Question: What are the men playing?
Tambaya: Wanne wasa mazan suke?
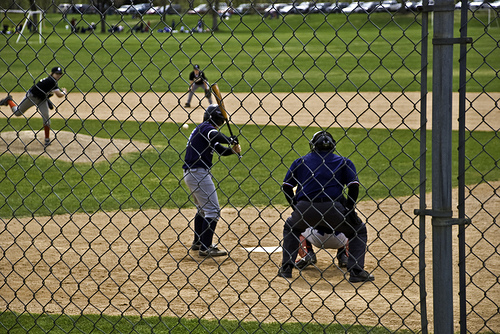
Answer: Baseball.
Amsa: Bezbal.